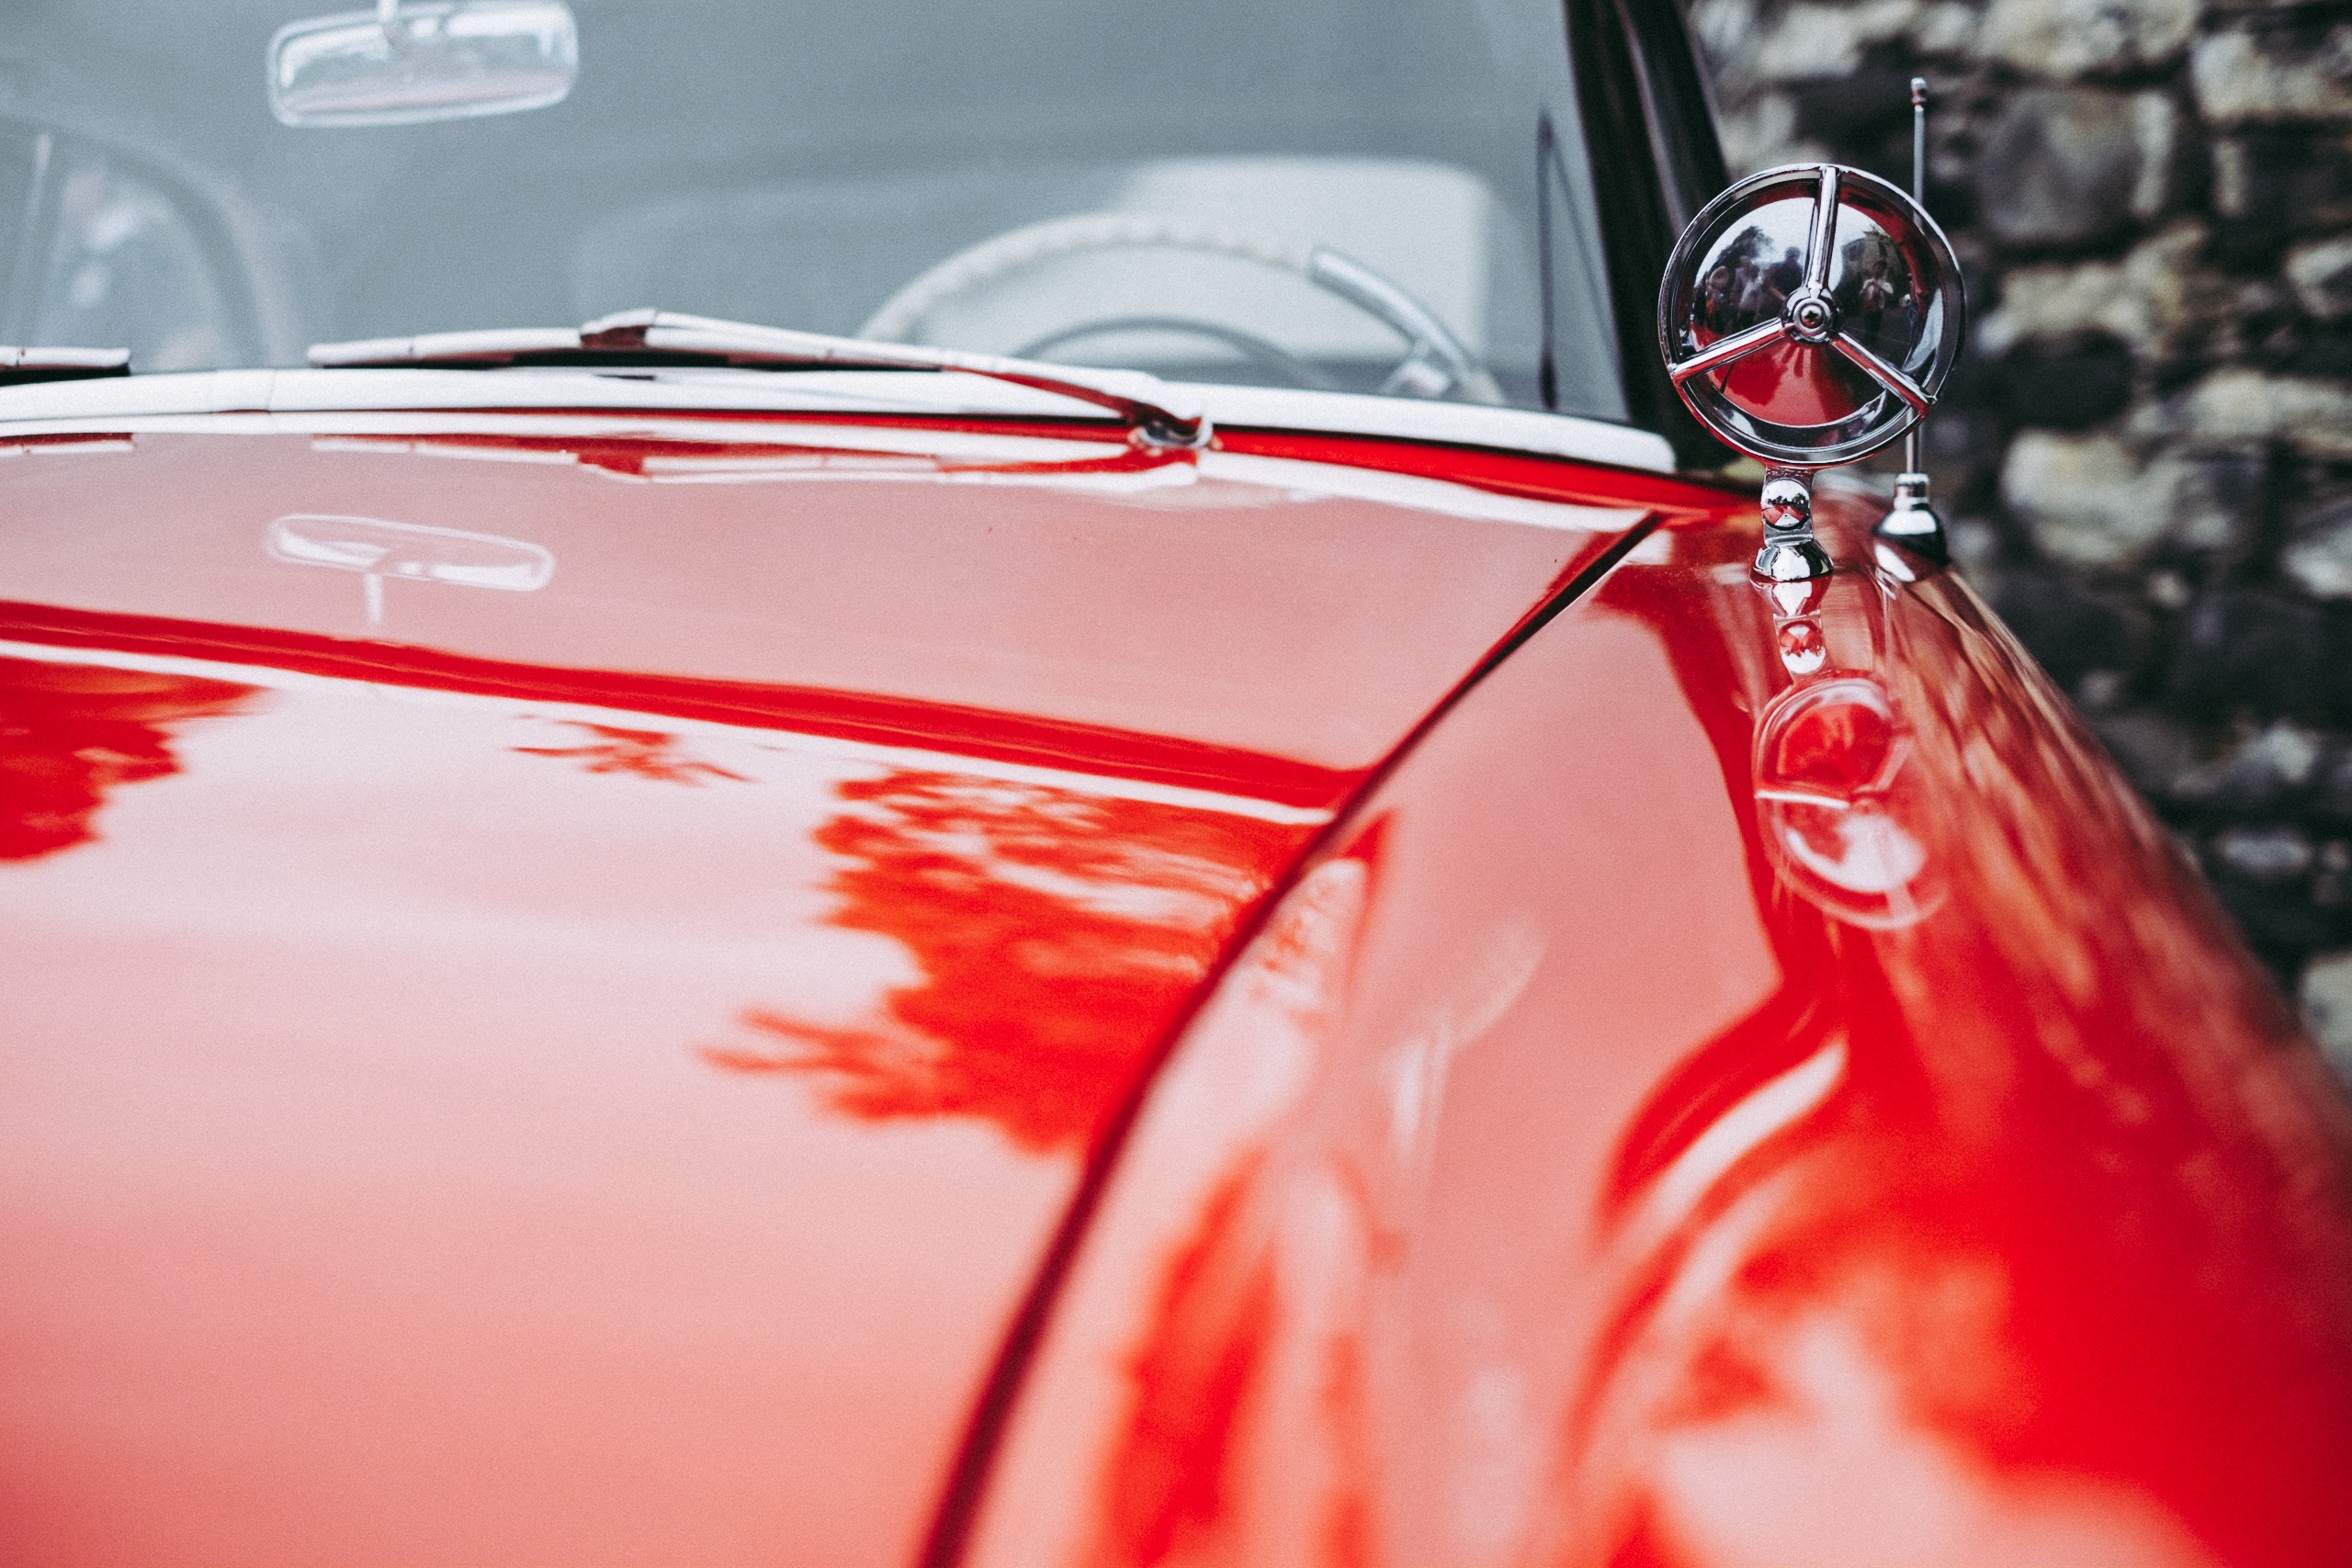
car, glass, red, vehicle, sports car, vintage car, land vehicle, automotive exterior, automotive design, luxury vehicle